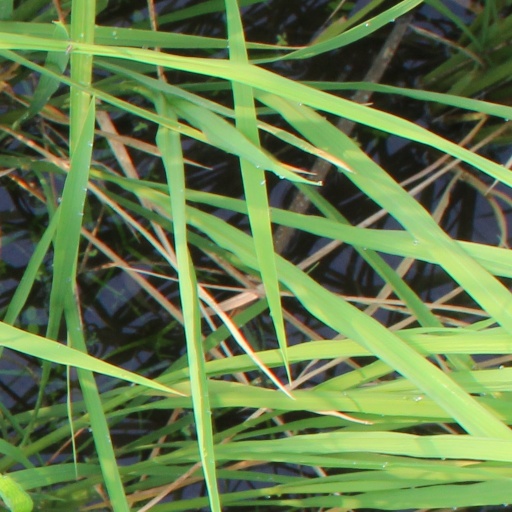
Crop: rice